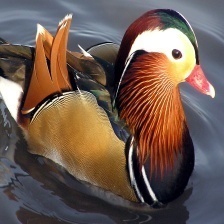
Species: MANDRIN DUCK
Scientific name: AIX GALERICULATA
ImageNet parent category: drake